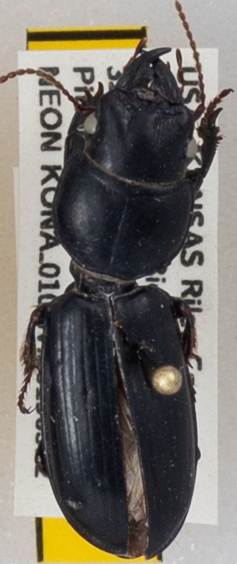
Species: Scarites vicinus
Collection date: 2019-05-22
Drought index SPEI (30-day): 2.09
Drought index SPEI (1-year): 1.45
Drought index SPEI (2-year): -0.09